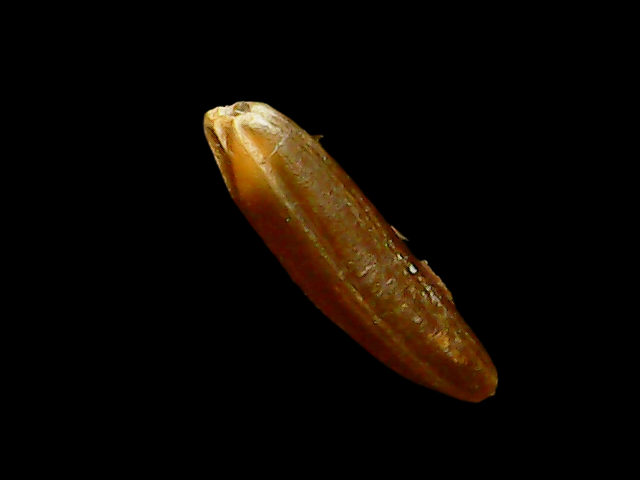
Rice variety: Binadhan20